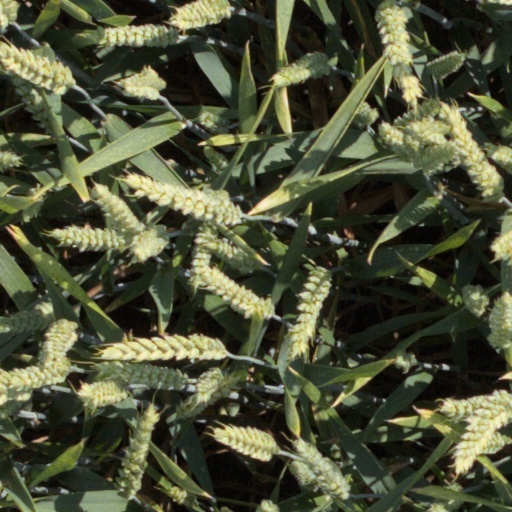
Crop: wheat